Circumcision controversies

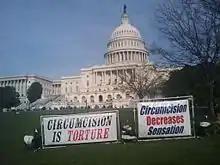
Anti-circumcision protest at Capitol Hill in 2011

In the United States, the American Academy of Pediatrics (AAP), the American Academy of Family Physicians (AAFP), and the American College of Obstetricians and Gynecologists (ACOG), which collaborated to produce the 2012 statements issued by the AAP, position paper as of 2012 stated: